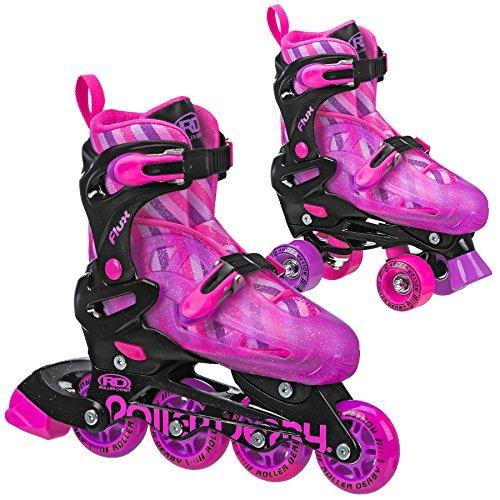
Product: Roller Derby Kids Roller Skates with Interchangable Inline and Quad SkatesCombination Great for Beginners
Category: Sports & Outdoors | Outdoor Recreation | Skates, Skateboards & Scooters | Inline & Roller Skating | Roller Skates | Children's Roller Skates
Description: Easy push button adjustable sizing, 2-in-1 inline/roller skate combo, soft comfort padding, and molded ankle support.
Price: $62.98
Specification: Product Dimensions:         18 x 7 x 18 inches    |Shipping Weight: 8.3 pounds (View shipping rates and policies)|ASIN: B01LX01WOV|Item model number: I249CG|    #101    in Children's Roller Skates